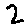
Label: 2